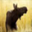
Label: deer